Jorge Haddock Acevedo

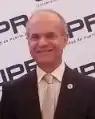
Haddock in 2019

Jorge Haddock Acevedo (born 15 August 1955) is a Puerto Rican engineer and academic administrator, who previously served as the president of the University of Puerto Rico (UPR). On July 7, 2021, the Governing Board of the UPR unanimously requested his resignation and his term ended on July 31, 2021 .